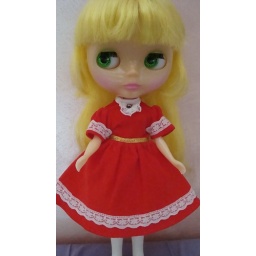
Lola in vintage red dress